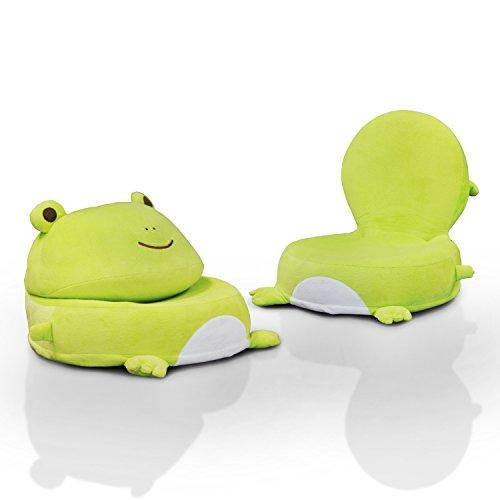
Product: ioHOMES Kiddy Contemporary Microfiber Upholstered Creature Foldable Frog Lounge Chair with Doubles As Booster Seat, Green
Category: Home & Kitchen | Furniture | Kids' Furniture | Chairs & Seats
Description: Plush microfiber upholstery.
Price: $57.94
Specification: ASIN:B01LWBN9VX|ShippingWeight:6pounds(Viewshippingratesandpolicies)|DateFirstAvailable:September10,2016